Lars Roberg

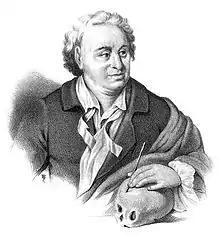
Lars Roberg.

Lars Roberg (4 January 1664 – 21 May 1742) was a Swedish physician and natural science researcher. He served as a professor of anatomy and medicine at Uppsala University.